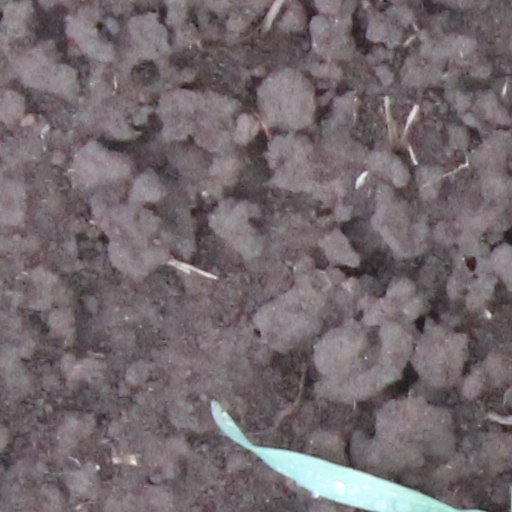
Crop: wheat